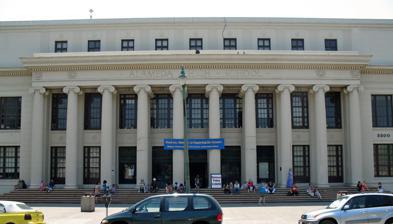
Building: Alameda High School
Country: United States of America
Year built: 1928
Public high school in Alameda, CA, United States Alameda High School The school's 1920s auditorium was designed in the Neo-Classical Revival style. Address 2200 Central Ave, Alameda, CA 94501 Alameda , CA 94501 United States Information Type Public high school Motto Always High Standards Established 1874 School district Alameda Unified School District Principal Angela Barrett Faculty Approximately 100 Teaching staff 78.22 (FTE) Grades 9-12 Enrollment 1,863 (2023–2024) Student to teacher ratio 23.82 Color(s) Gold and white Athletics Football, basketball, cheerleading, track & field, soccer, softball, volleyball, tennis, baseball, swimming & diving, golf, cross country, badminton, and water polo Athletics conference CIF North Coast Section – WACC Mascot Hornets Website School website Alameda High School U.S. National Register of Historic Places Show map of Oakland, California Show map of California Show map of the United States Location 2200 Central Ave., Alameda, California Coordinates 37°45′52.614″N 122°14′47.302″W / 37.76461500°N 122.24647278°W / 37.76461500; -122.24647278 Built 1928 Architect Carl Werner ; builder: Kump, Ernest J. Architectural style Classical Revival NRHP reference No. 77000280 Added to NRHP May 12, 1977 Alameda High School is a co-educational state high school serving grades 9–12.  It is located in Alameda, California , United States, and is part of the Alameda Unified School District . History The suggestion to open a "Preparatory Department of a High School" was first presented at an Alameda Board of Education meeting held on March 6, 1874. On April 17, 1874, C. Y. Johns was elected as the first principal. Classes began with 52 students, in July 1874, in a rented room over a drugstore on Park Street known as "Boehmer's Hall". The building still exists today as the China House restaurant. Boehmer's Hall was only temporary. A new building was already being built on a site on Santa Clara at Chestnut, and was completed and occupied in 1875. The high school shared space with the Grammar Department in what became known as Haight School. The site is still occupied by this school today. The class of 1878, totalling nine students, was the first to graduate from Alameda High School. It was not long before the number of students enrolled in the high school outgrew the space available at Haight. Temporary quarters were located at the Porter school, located on Alameda Avenue, by 1900. A campaign was started for a new separate high school building. With the help of the high school student body, a bond was passed in the city for the new school. The cornerstone was laid in 1902 on the new site at Central and Walnut. The building was dedicated in 1903 and occupied in time for the December 1903 term. Continued growth in enrollment required an even larger campus. In 1925 a new bond issue was voted on. The new school, dedicated in 1926, comprised three connected buildings, including the original 1903 structure which was refurbished to blend with the architectural style of the other two. The architecture, designed by local architect Carl Werner , is early twentieth-century Neo-Classical Revival in nature, evoking images of ancient Greek temples with Ionic columns in front of the Kofman Auditorium, a facility known throughout the Bay Area as one of the best of the local playhouses. By 1955, the "old building" had outlived its usefulness and was replaced with what became known as the "new building" by subsequent students until 1977. Campaigns to replace old public buildings with newer earthquake-safe structures led to the construction of the newest high school building, across the street from the established campus, on Encinal at Walnut. Original plans involved tearing down the 1926 buildings and replacing them with a sports complex, and only keeping the "new building" of 1955. A dedicated group of alumni and citizens saved the venerable buildings, and the planned new construction was scaled back to what exists today. The newest building was first occupied in 1978 and included the site of the former Porter school. The west wing now houses Language and Fine Arts, as well as the Frederick L. Chacon Little Theater.  The school was made an Alameda Historical Monument in 1976 and was listed in the National Register of Historic Places in 1977. Enrollment and academics Alameda High School is an ethnically diverse school and in 2018 has a composition that is 41% Asian, 30% White, 13% Hispanic, 6% Black, and 4% two or more races. Alameda High School has a good academic performance in general, and Alameda High School is ranked #109 in California. [ when? ] In 2017, 95% of the students graduated. Other student activities Athletics Alameda Islanders Rugby playing Marin Highlanders AHS is part of the West Alameda County Conference (WACC) of the North Coast Section (NCS) of the California Interscholastic Federation (CIF). Encinal High , Alameda High, and St. Joseph Notre Dame High School collectively field men's and women's rugby union teams. Notable alumni Dick Bartell , professional baseball player ( New York Giants , Pittsburgh Pirates , Philadelphia Phillies , Chicago Cubs , Detroit Tigers ) Andy Carey , professional baseball player, 2-time World Series champion ( New York Yankees , Kansas City Athletics , Chicago White Sox , Los Angeles Dodgers ) Danny Chauncey , guitarist for .38 Special Keelan Doss , professional football player for the Atlanta Falcons Debbi Fields , creator of Mrs. Fields bakery Ray French , Professional baseball player ( New York Yankees , Brooklyn Robins , Chicago White Sox ) Mary Gennoy , medical marijuana activist in San Francisco William F. Knowland , 1925 Senior class president and United States Senator Kreayshawn (attended 2004–2006, did not graduate), rapper, best known for her hit single "Gucci Gucci" Duffy Lewis , Professional baseball player ( Boston Red Sox , New York Yankees , Washington Senators ) Dutch Lieber , Professional baseball player ( Philadelphia Athletics ) Bill Macdonald , Professional baseball player ( Pittsburgh Pirates ) Jim Morrison (attended starting 1958, did not graduate), songwriter, lead singer for The Doors Lou Nova , boxer Maureen Orth (class of 1960) Journalist, author, and a Special Correspondent for Vanity Fair magazine. She is the widow of TV journalist Tim Russert , and mother of TV journalist and author Luke Russert . Simon Rex , actor Mikhaila Rutherford (class of 2006), paralympic swimmer Erik Schullstrom , Professional baseball player ( Minnesota Twins ) Bill Serena , Professional baseball player ( Chicago Cubs ) Chris Speier , Professional baseball player ( San Francisco Giants , Montreal Expos , St. Louis Cardinals , Minnesota Twins , Chicago Cubs ) Stephen Stucker actor Taylor Takahashi , actor and chef Leo Thomas , Professional baseball player ( St. Louis Browns , Chicago White Sox ) Johnny Vergez , Professional baseball player ( New York Giants , Philadelphia Phillies , St. Louis Cardinals ) Bob Veselic , Professional baseball player ( Minnesota Twins ) Bryan Woo , Professional baseball player ( Seattle Mariners ) Notable faculty Don Perata , politician (former faculty) References